Braniewo

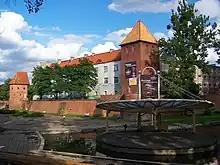
Collegium Hosianum and defensive walls

In March 2022, Braniewo terminated its partnership with the Russian city of Zelenogradsk as a reaction to the 2022 Russian invasion of Ukraine.